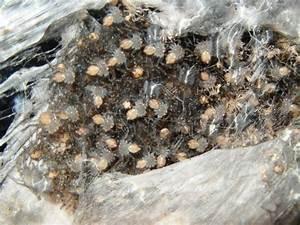
spider